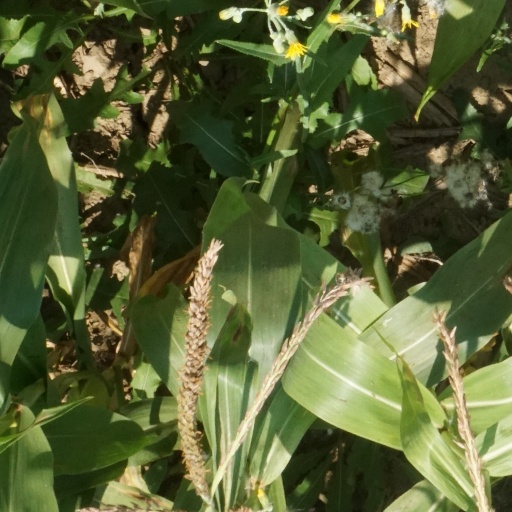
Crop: maize; corn